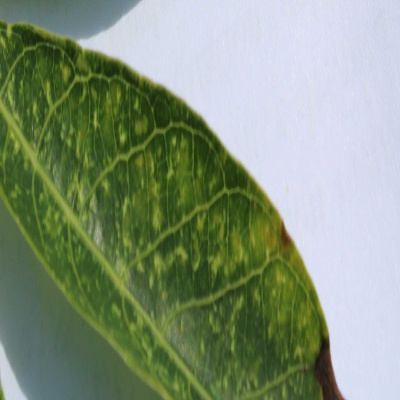
Crop: Cassava
Condition: green mite